Joseph Howe

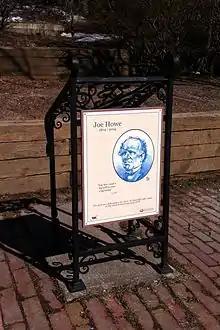
Joseph Howe Park, Dartmouth, Nova Scotia

In 1854, he resigned as the provincial secretary in order to head a bi-partisan railway commission. Due to the cost of the project, it was never fully completed. However, Howe was successful in completing lines from Halifax to Windsor. This railway enabled Halifax to monopolize the trade of Minas Basin because it passed through the land between Halifax and Hants County. This wealth helped the midland counties improve their economic stability. Due to the economic benefits being realized in Halifax, Howe even proposed the creation of a hotel to attract wealthy travellers using the railway, however this was never built.